Gaetano Crivelli

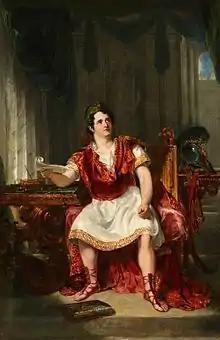
Portrait of Crivelli in Roman costume by John Partridge c. 1825

Gaetano Crivelli (20 October 1768 – 16 July 1836) was a celebrated Italian tenor.